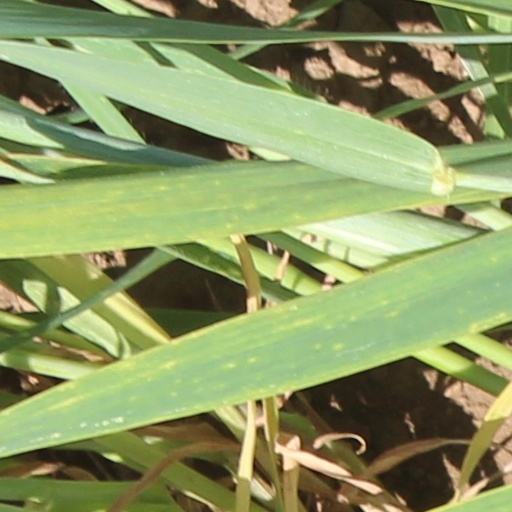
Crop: wheat